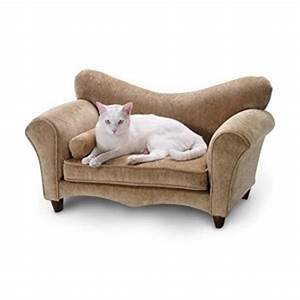
Label: cat